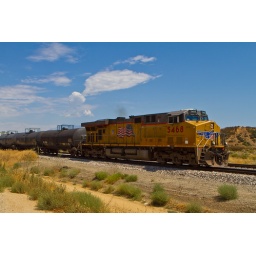
UP5468 under a blue sky